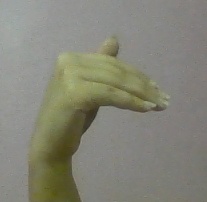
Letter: khaa